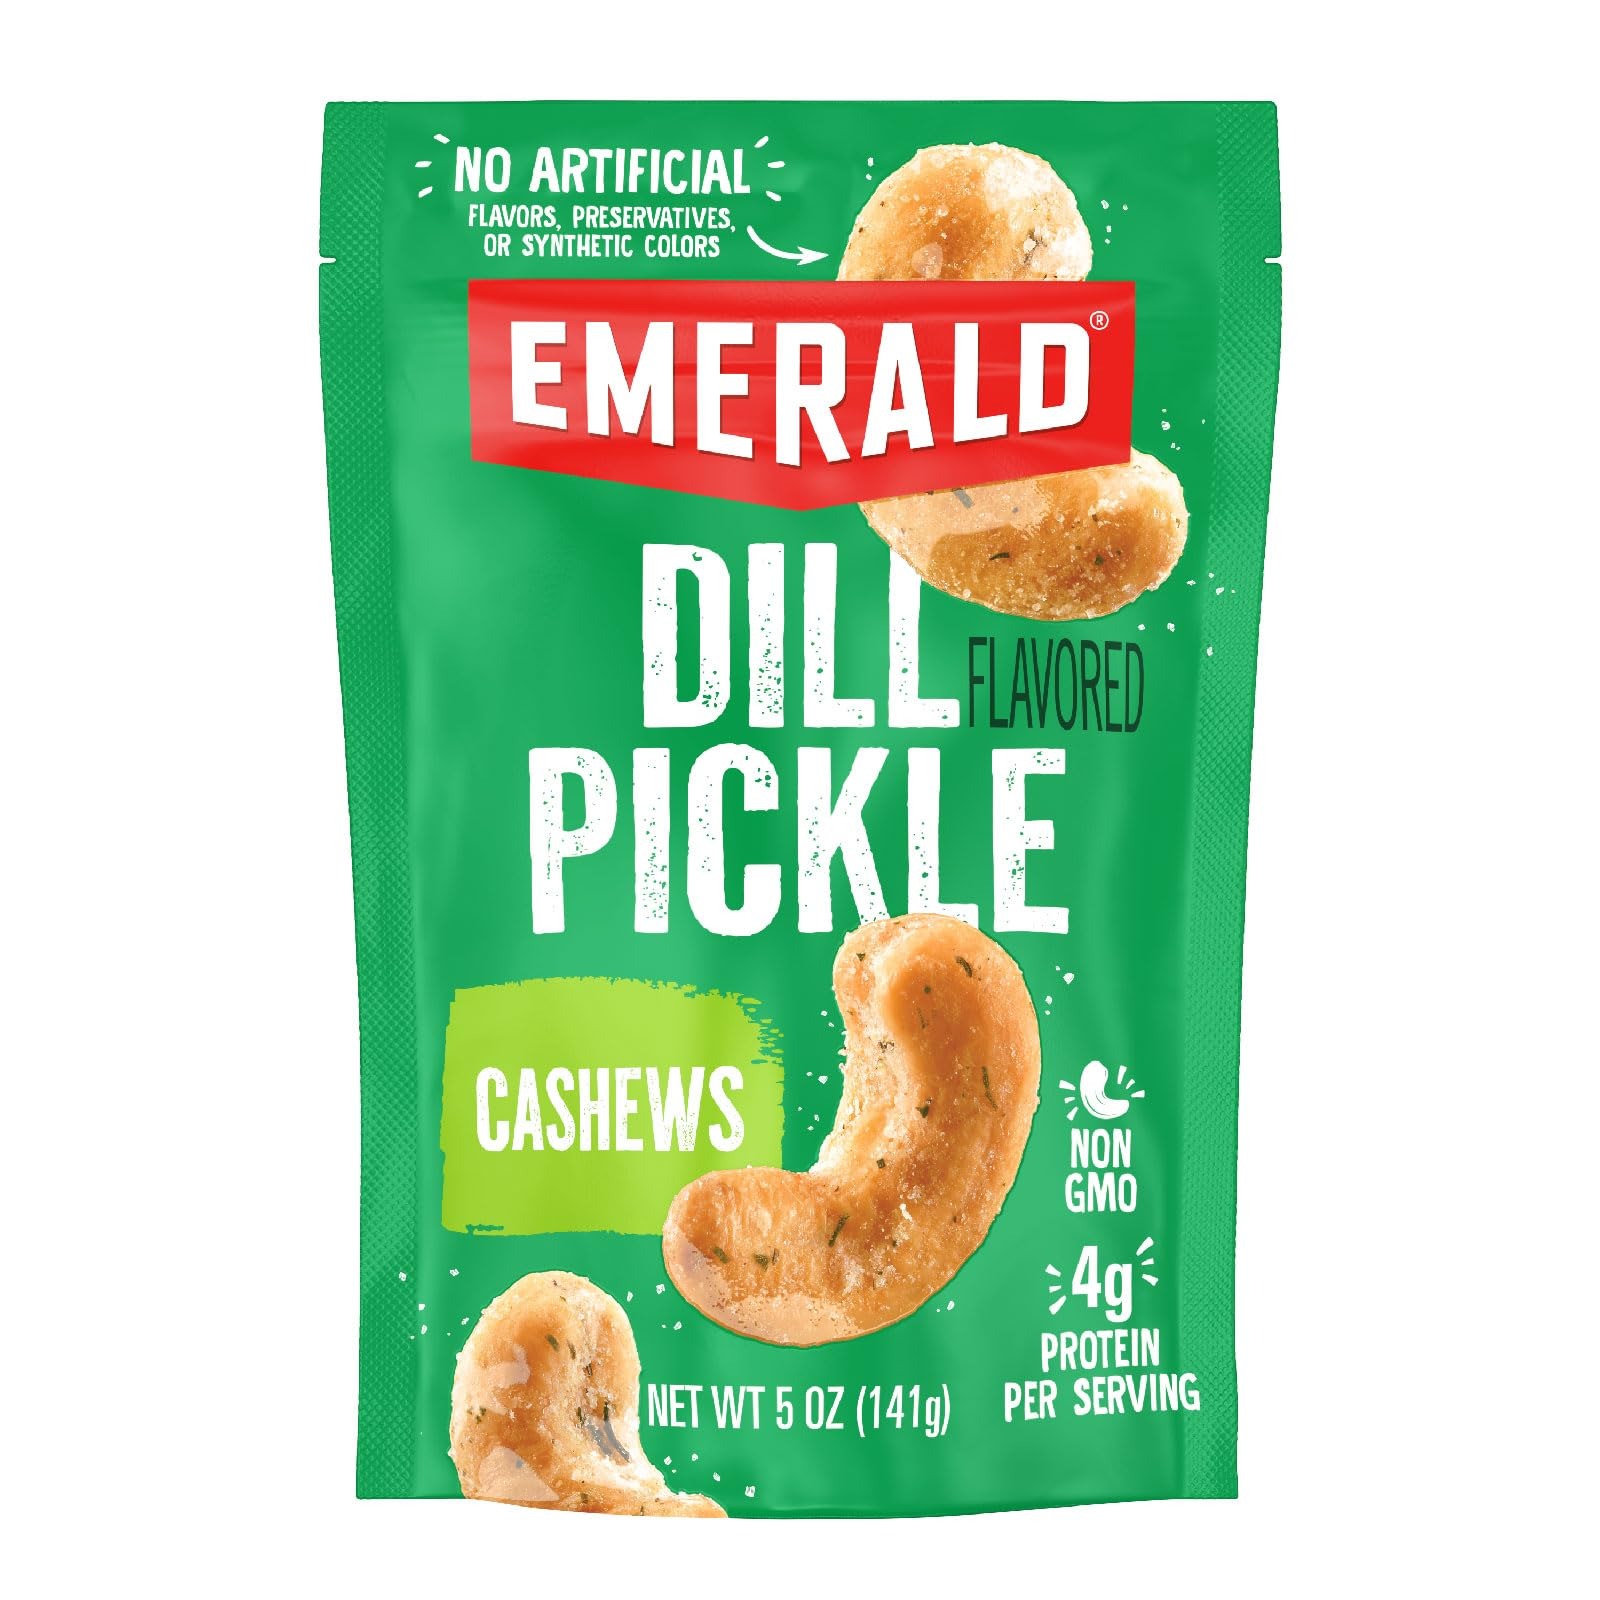
Item Name: Emerald Nuts Dill Pickle Seasoned Cashews (1-Pack), 5oz Resealable Bag, Non-GMO, Contains No Artificial Preservatives, Flavors or Synthetic Colors
Bullet Point 1: PERFECT FOR SNACKING: Pickle me this, can you think of a better taste to tickle your taste buds than delicious deli-style dill pickle? The Nutologists at Emerald are putting this riddle to the test with this tasty breakthrough of dill pickle flavored cashews.
Bullet Point 2: ONLY THE GOOD STUFF: We source only the tastiest, highest-quality nuts! Our whole cashews are Kosher Certified, non-GMO, and contain no artificial preservatives or synthetic colors.
Bullet Point 3: A NUTRITIOUS CHOICE: Nuts are the ideal on-the-go, ready-to-eat, travel-friendly snack for kids and adults! Our seasoned cashews contain no high fructose corn syrup.
Bullet Point 4: NUTTY SATISFACTION: Every batch is seasoned to righteousness! Our secret is in our unique seasoning blend and distinct taste that each nut provides.
Bullet Point 5: CONVENIENT RESEALABLE BAG: The 5oz stand-up, recloseable pouch ensures ultimate freshness. Bring these along for a snack or lunch at work, school or home! Ideal for snacking and sharing, these are a must-have for the pantry!
Value: 5.0
Unit: Ounce

Price: 10.36